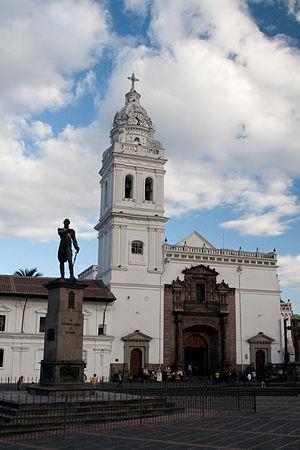
Quito est la capitale et la ville plus peuplée de l'Équateur et de la province de Pichincha. Le Grand Quito du District métropolitain comptait environ 3,1 millions d'habitants en 2018 et continue de s'accroître rapidement.